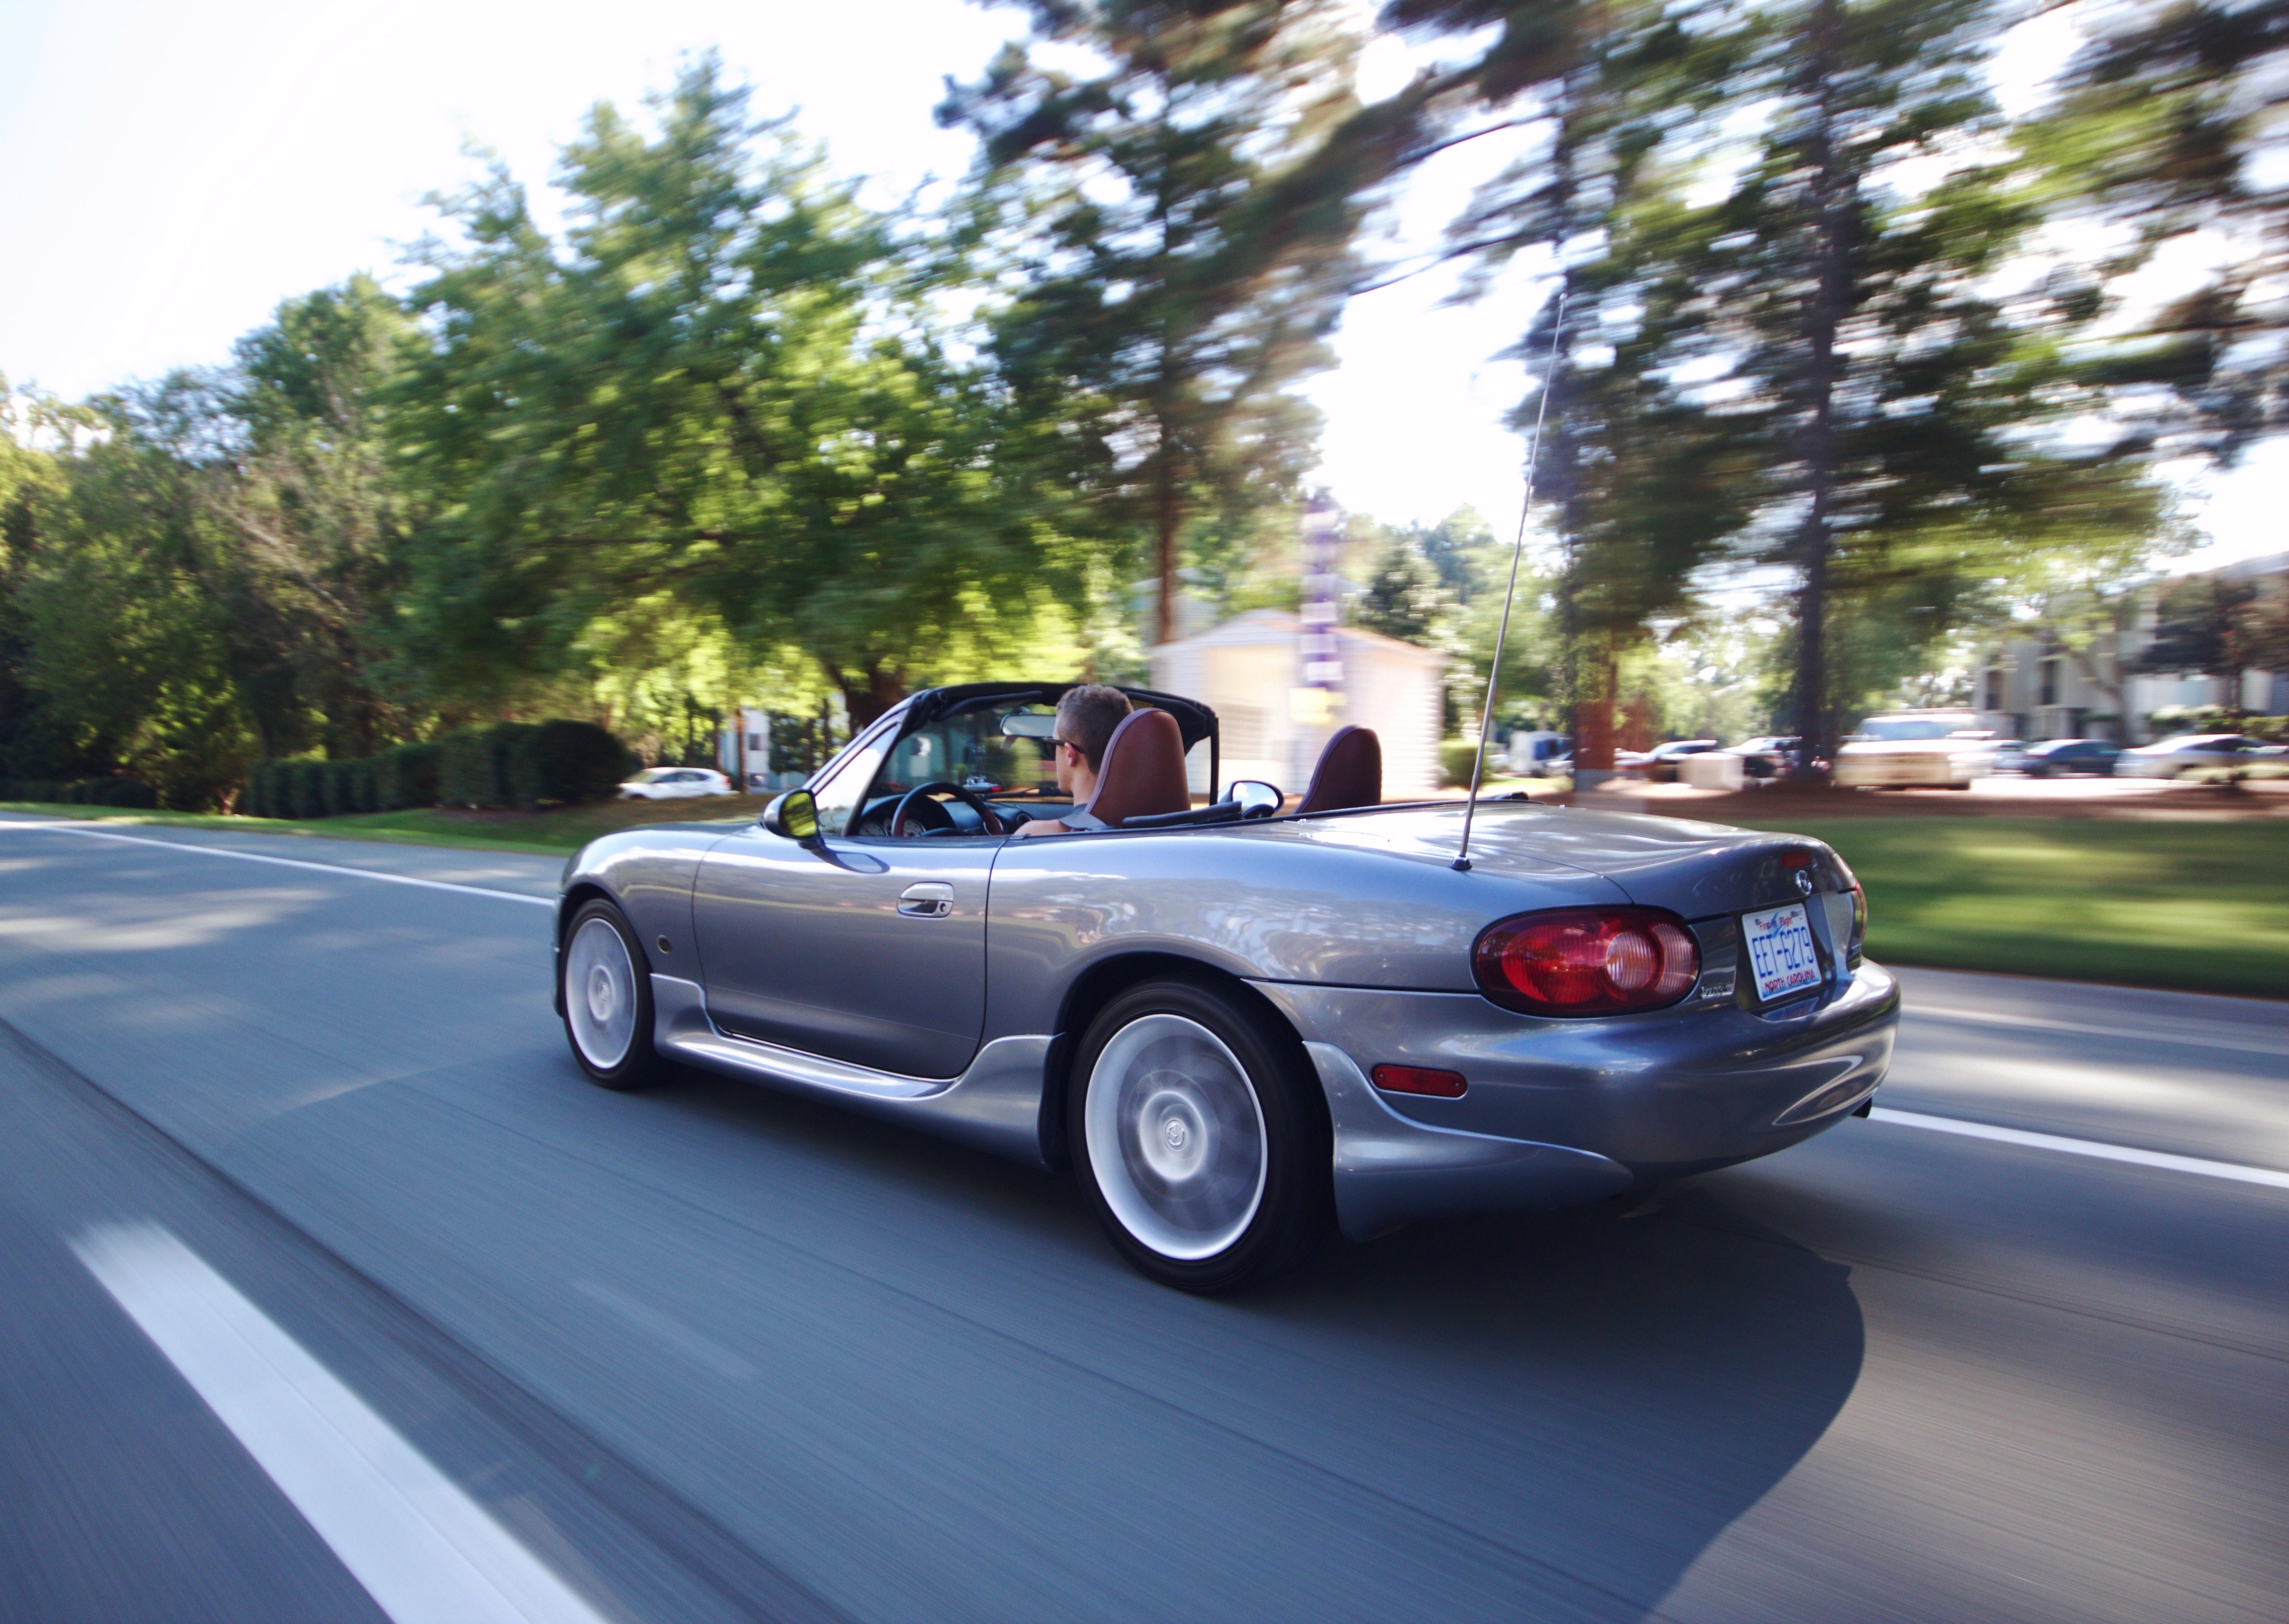
car, vehicle, sports car, muscle car, convertible, mazda, land vehicle, automobile make, automotive exterior, automotive design, luxury vehicle, performance car, executive car